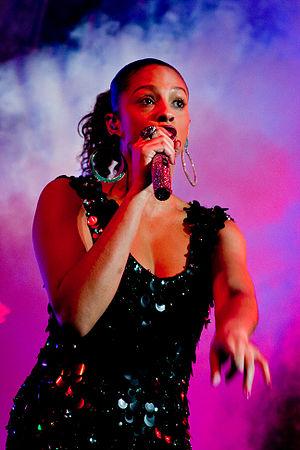
Alesha Anjanette Dixon est un mannequin, une danseuse et chanteuse de R&B britannique née le 7 octobre 1978 à Welwyn Garden City dans l'Hertfordshire. Elle a fait partie du groupe Mis-Teeq avant d'entamer une carrière solo en 2006 avec l'album Fired Up, qui n'est néanmoins sorti qu'au Japon, sous le pseudonyme d'Alesha. Elle a par ailleurs participé à l'émission britannique Strictly Come Dancing, qu'elle a remporté, avec son partenaire Matthew Cutler. En 2008, le titre The Boy Does Nothing extrait de l'album The Alesha Show est resté plus de 3 mois dans le top 20 en Angleterre où il a grimpé jusqu'à la 5ᵉ position. En France, le single se classe 2ᵉ la semaine de sa sortie, avec 4 903 copies écoulées. Le deuxième single est Breathe Slow. Il connaît un réel succès au Royaume-Uni où il se classe 3ᵉ du UK Singles Chart. Néanmoins, il n'a pas été commercialisé dans d'autres pays excepté en Irlande, en Italie, en Pologne et en Bulgarie. Le 3ᵉ single est Let's Get Excited. Fin 2009, Alesha Dixon sort une réédition de son album "The Alesha Show", dont le single "To Love Again" est issu. Elle a vendu 325 000 albums et 820 000 singles, soit un total de 1 145 000 disques.
Strictly Come Dancing est une émission de télévision britannique. Dans chaque saison, chaque célébrité est associée à un professionnel de la danse et doit, chaque semaine, s'entrainer pour montrer le résultat devant le jury et le public.